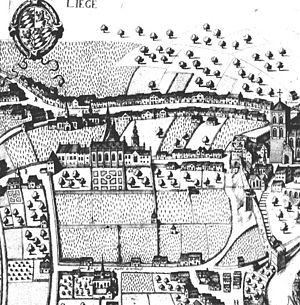
Fragment de gravure du XVIIème siècle représentant le quartier Saint-Laurent de Liège, avec l'abbaye de Saint-Laurent et la collégiale Saint-Martin.
L'abbaye Saint-Laurent de Liège était un monastère bénédictin fondé en 1026 dans un quartier qui prendra le nom de quartier Saint-Laurent, à Liège, en Belgique. Dès le début, l'abbaye se distingua par sa contribution aux arts. Au milieu du XIᵉ siècle, on compte des moines mathématiciens, hagiographes, computistes, poètes, compositeurs, etc. L'abbaye a subi des dégâts considérables à partir de 1212, lors de 13 ans de combats entre les milices liégeoises et le duc de Brabant.